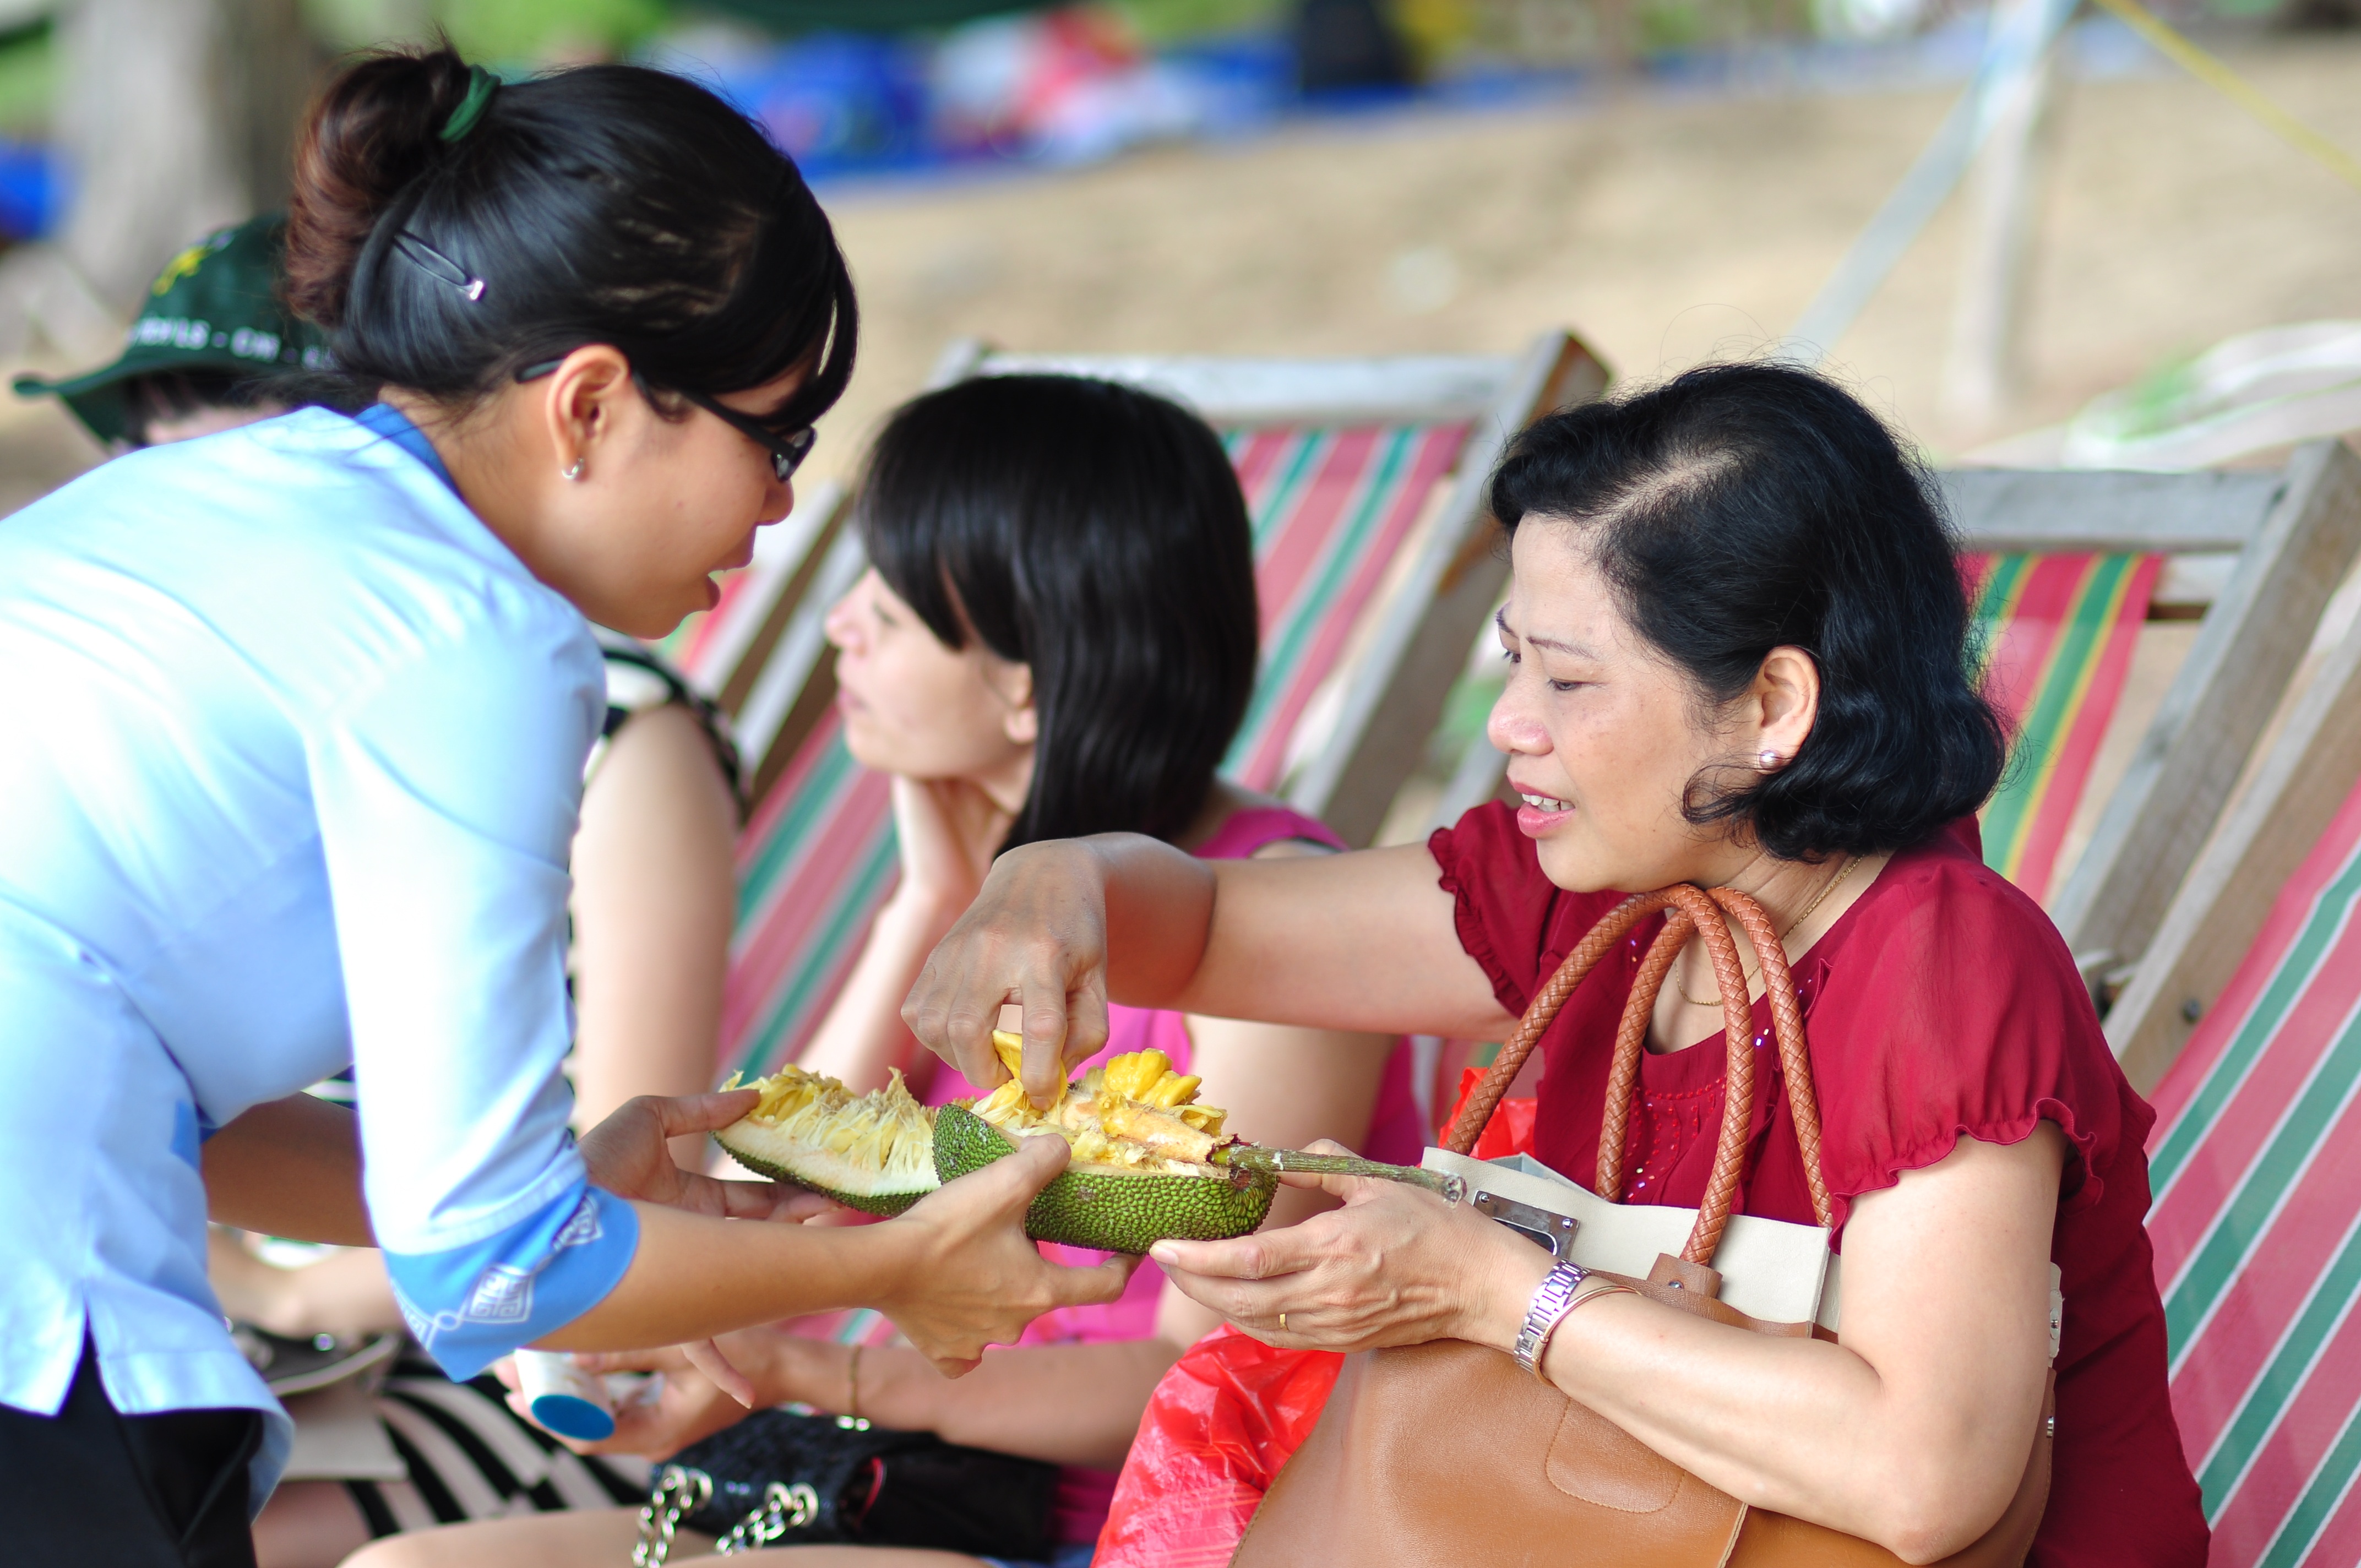
beach, people, girl, fruit, summer, vacation, recreation, female, dish, meal, food, relax, tropical, holiday, lifestyle, leisure, eat, lunch, cuisine, thailand, product, cheerful, outdoors, eating, fun, women, exotic, traveller, taste, abdomen, durian, stinky